Roman army of the late Republic

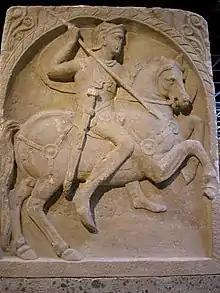
Headstone of a cavalryman from 1st century AD. Romano-Germanic Museum, Cologne, Germany

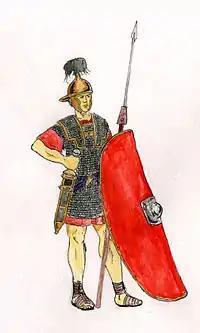
Illustration of a late Republican legionary, equipped with "pilum", "gladius", "scutum", "lorica hamata" and a Montefortino helmet.

By the first decades of the 1st century, the cohort had replaced the maniple as the standard tactical unit of the legions. The three lines of the manipular legion were combined to form the cohort, which generally numbered about 480 to 500 men. Maniples and centuriae continued to be used to as military and administrative subdivisions for the cohort. There were six centuriae in a cohort, which were now all 80-men strong. The legion was now composed of ten cohorts rather than thirty maniples, and numbered an average of about 5,000 men. The legionaries no longer needed to provide their own equipment and were now all equipped and organized as heavy infantry with "pilum" and "gladius".